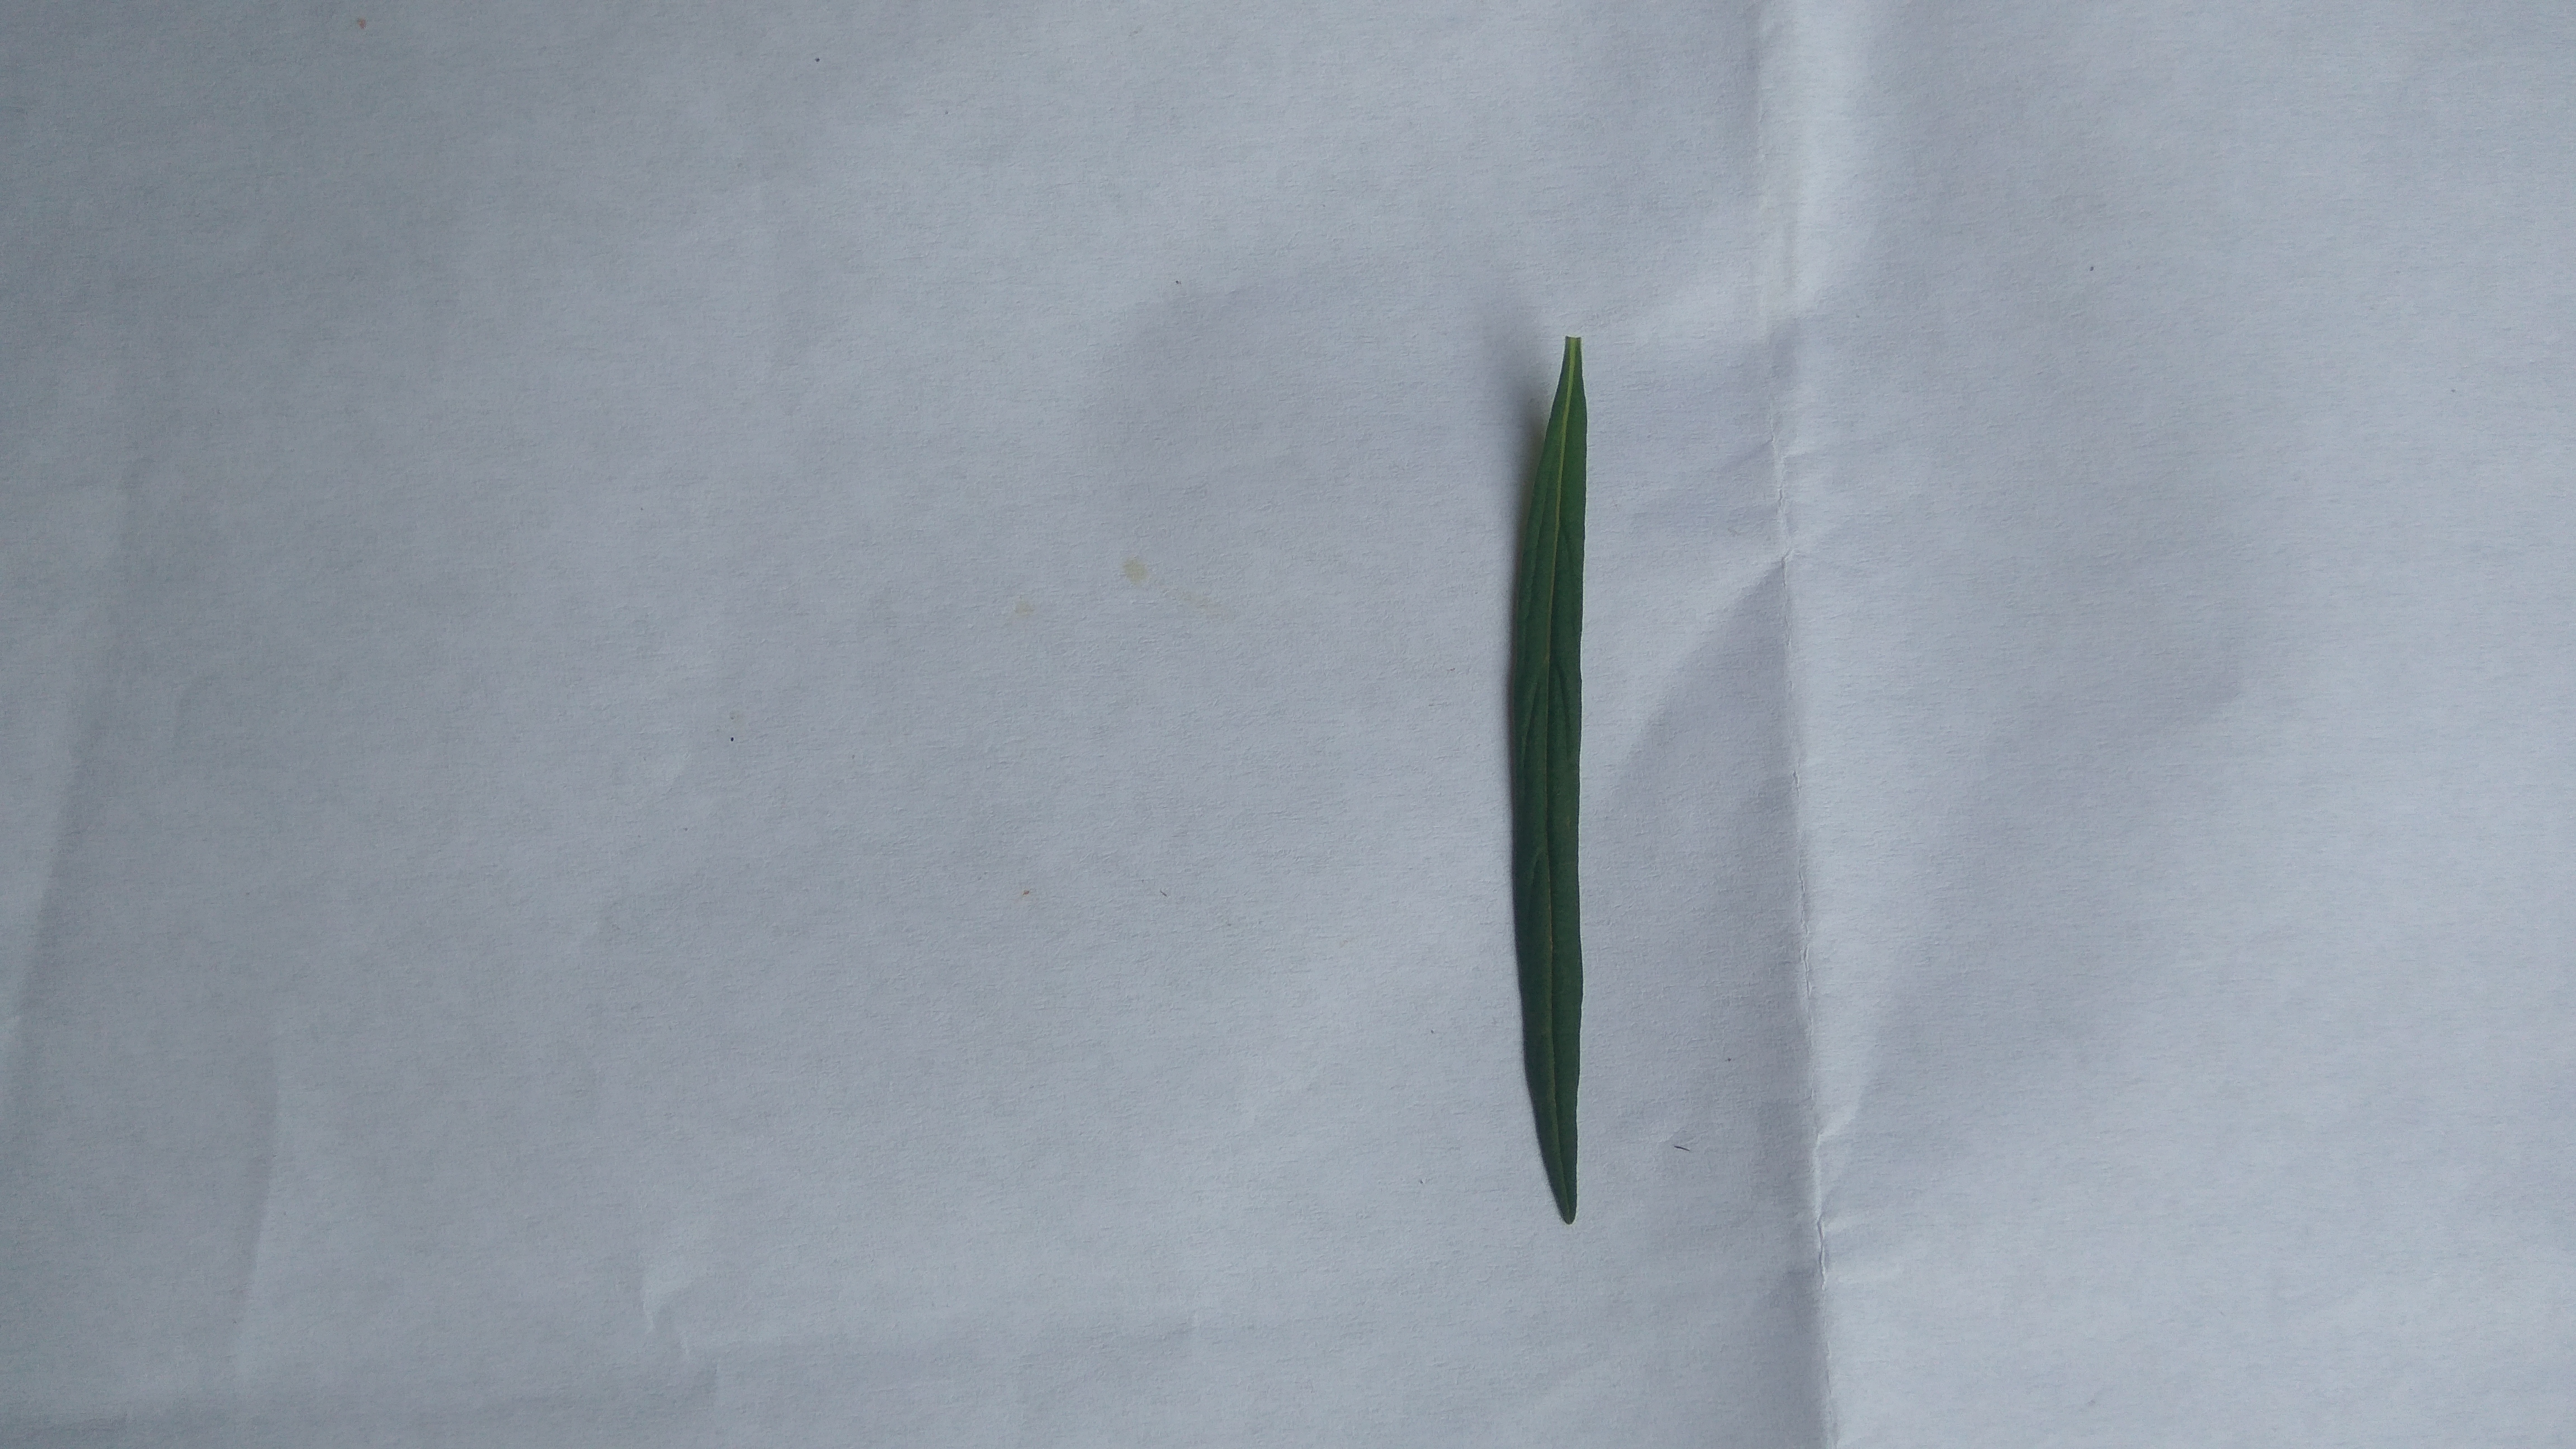
Plant: Thumbe